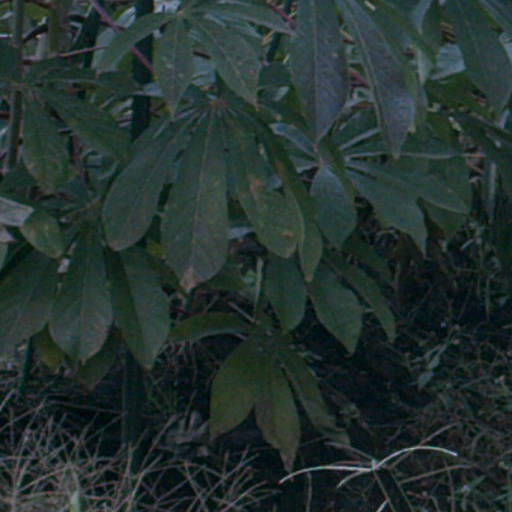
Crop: cassava